York-Chester Historic District

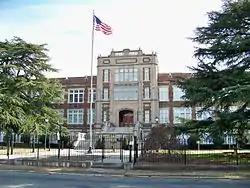
Former Gastonia High School Now Ashley Arms Apartments, 2014

York-Chester Historic District is a national historic district located at Gastonia, Gaston County, North Carolina, United States. It encompasses 649 contributing buildings, 2 contributing sites, and 1 contributing structure in a predominantly residential section of Gastonia. The dwellings were built between about 1856 and 1955, and include notable examples of Queen Anne and Bungalow / American Craftsman architecture. Located in the district are the separately listed former Gastonia High School. Other notable contributing resources include the Beal-Ragan Garden, Oakwood Cemetery, Caroline Hanna House (c. 1882), Spurrier Apartment building (c. 1929), Edgewood Apartments (c. 1937), the Joseph W. Lineberger House (c. 1947) and Devant J. and June S. Purvis House (1951).